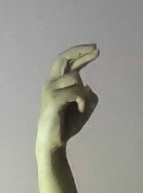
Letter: zay